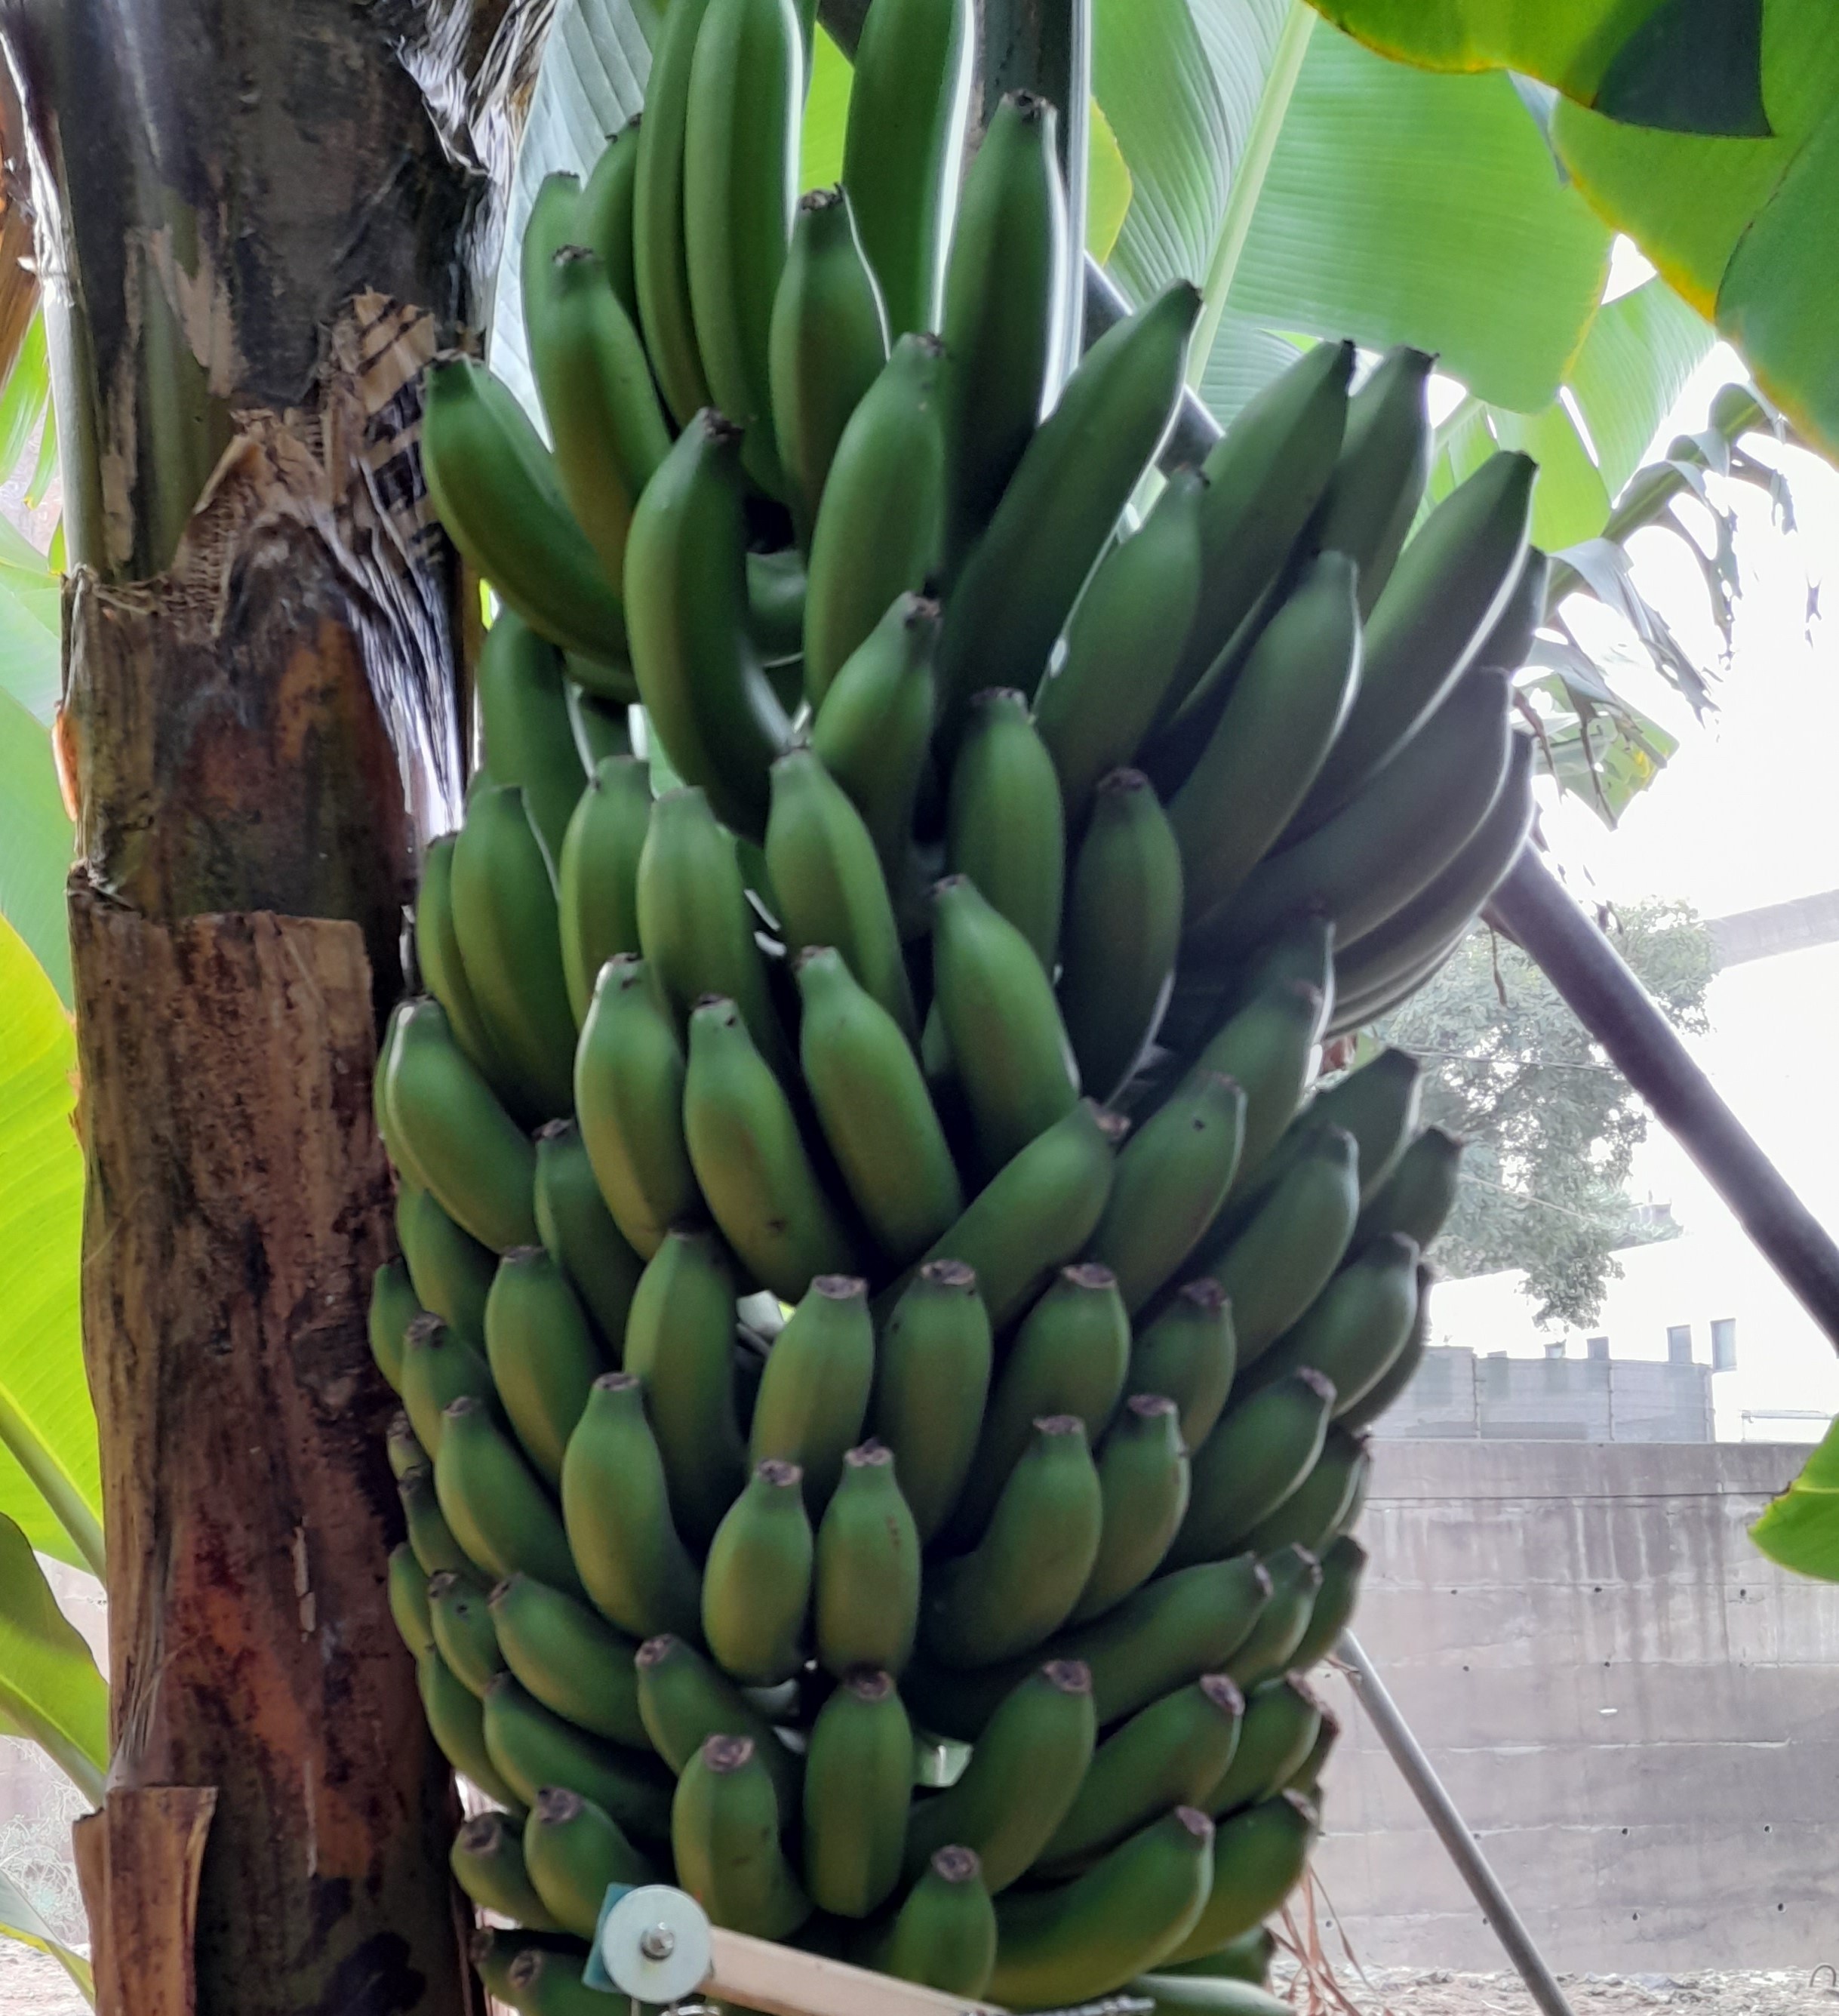
Label: Cut